Arroyo Seco, Querétaro

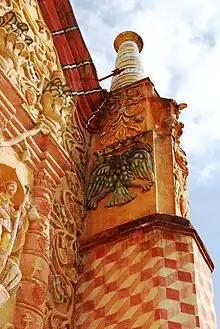
Double headed eagle on the Concá church

Arroyo Seco is part of the heart of the Sierra Gorda. This region has been occupied for about 6000 years. In the Pre Classic and Classic periods, the Sierra Gorda had a number of small cities as the climate at that time was wetter than it is now. Most of the larger cities were south of the current municipalities due to mining activities and major trade routes, but there were cities and trade routes through here as well, connecting the area mostly with Huasteca areas to the east and other areas to the north. As the climate of the Sierra Gorda dried out in the early Post Classic period, cities were abandoned for simpler hunter gatherer communities and there were migrations of Chichimecas, mostly Pames and Chichimeca Jonaz from the north. Arroyo Seco would become Pame territory. In the late pre Hispanic period, the Sierra Gorda had incursions from both the Purépecha and Aztecs from as early as 1400, attracted by the area's mineral deposits, but neither had true dominance as the Chichimecas fiercely opposed them. In the 15th century, the area was marginally dominated by the Oxitipa dominion, which was conquered by Moctezuma Ilhuicama and the Pames. This officially converted the area into an Aztec tributary state, but the Aztecs never truly had control.